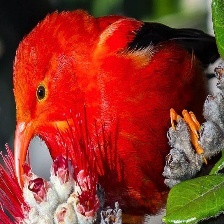
Species: IWI
Scientific name:  VESTIARIA COCCINEA.